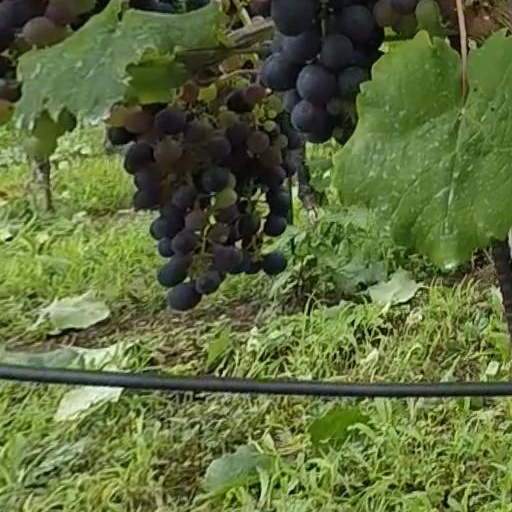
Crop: grape